Maurice Le Scouëzec

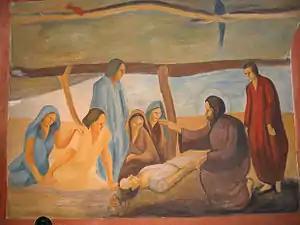
"Saint Roch guérit les pestiférés". 1932 fresco at Pont-d'Ouilly's Saint-Roch chapel. Painting depicts Saint Roch curing a victim of the plague

In 1932, Le Scouëzec was commissioned to paint nine frescoes for the chapel Saint-Roch at Pont-d'Ouilly. These depicted scenes from the saint's life. Eight frescoes adorned the chapel's walls and depicted the saint's birth, his refusal of meat on a Friday, the saint distributing toys, the saint leaving for Rome on a pilgrimage, his reception at Aquapendente, the saint sick in a forest, the saint curing the victims of the plague and then in prison. A ninth fresco is located behind the altar and depicts "Saint Roch et les Anges". The frescoes on the chapel's lateral walls were restored by the Polish artist Marek Sobczyk between 1982-1984, and in 2003 Jean Bonavita worked on restoring the frescoes on the south wall.